Alvin M. Weinberg

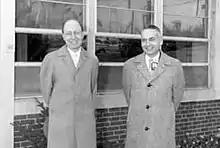
Eugene Wigner (left) with Weinberg (right) at the Oak Ridge National Laboratory

Weinberg taught courses at Wright Junior College. He applied for and received a National Research Council fellowship to study under Kenneth S. Cole at Columbia University, but never took it up, as Cole came to Chicago to work on the Manhattan Project as a radiation biologist. Weinberg was recruited to work at its Metallurgical Laboratory at the University of Chicago in September 1941 by Eckart and Samuel Allison, who needed someone to work on the latter's neutron capture calculations.